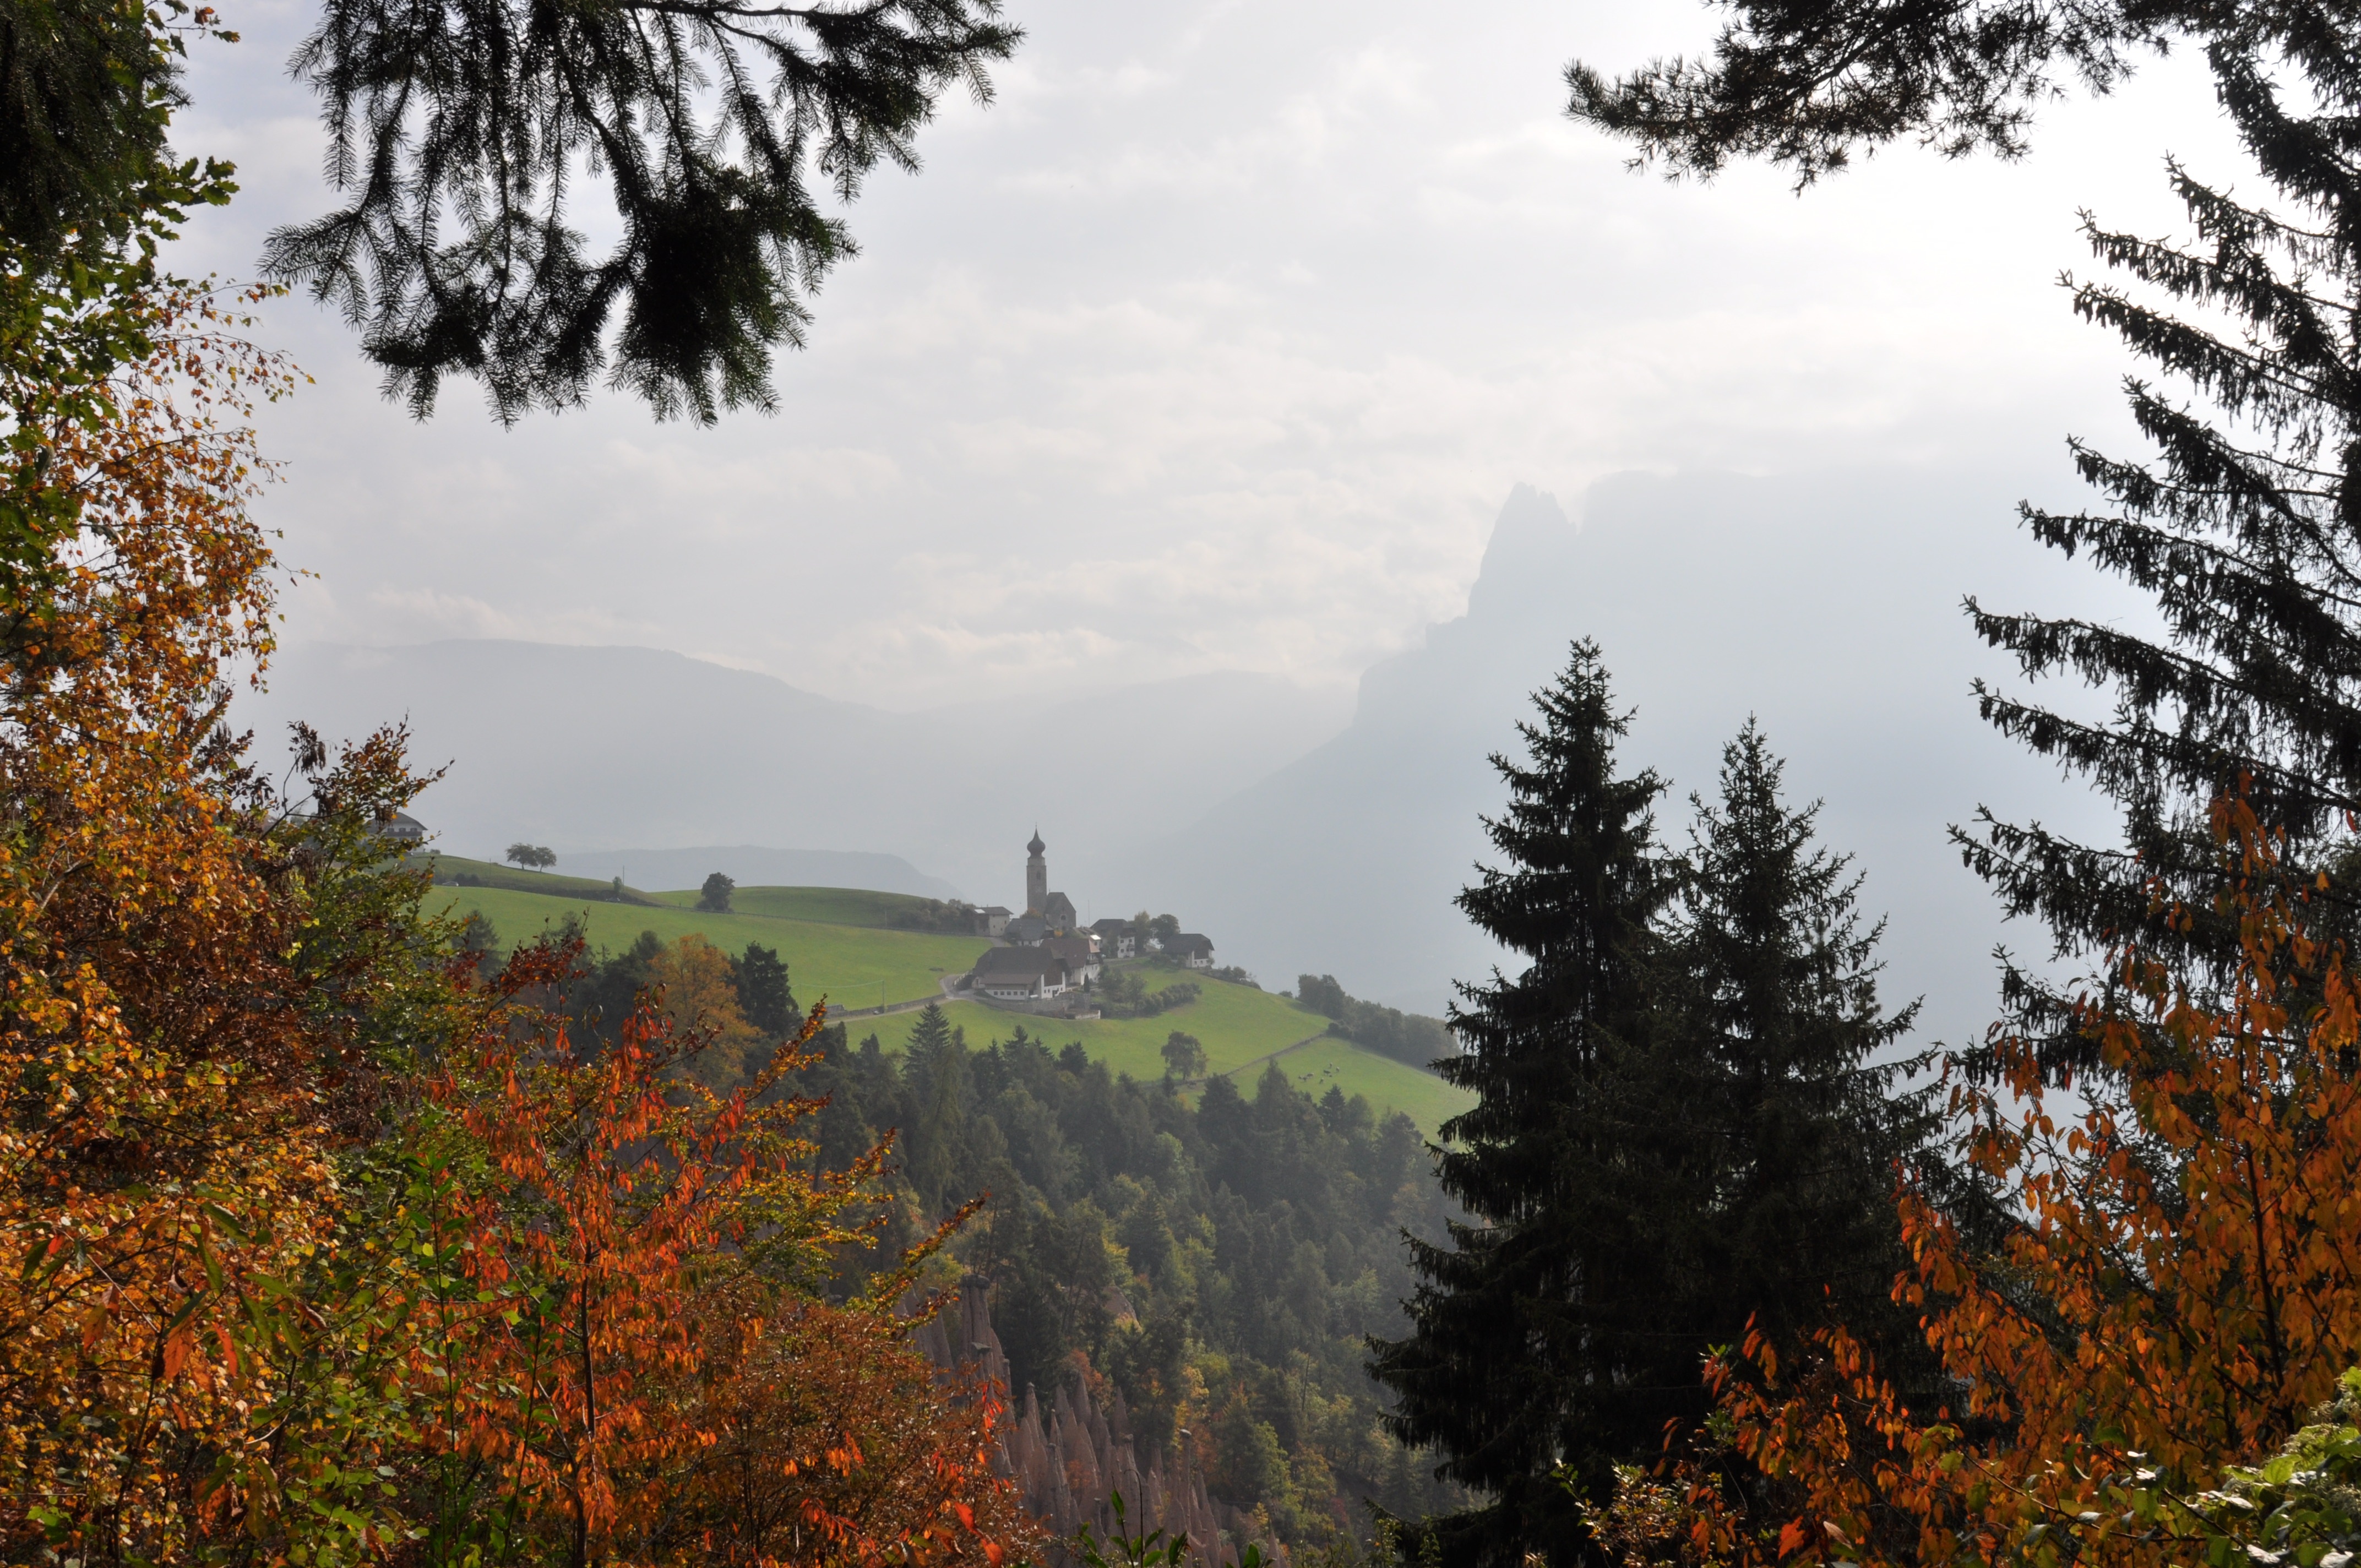
landscape, tree, nature, forest, wilderness, mountain, trail, morning, leaf, lake, mountain range, autumn, season, ridge, woodland, south tyrol, view of a village, atmospheric phenomenon, woody plant, mountainous landforms